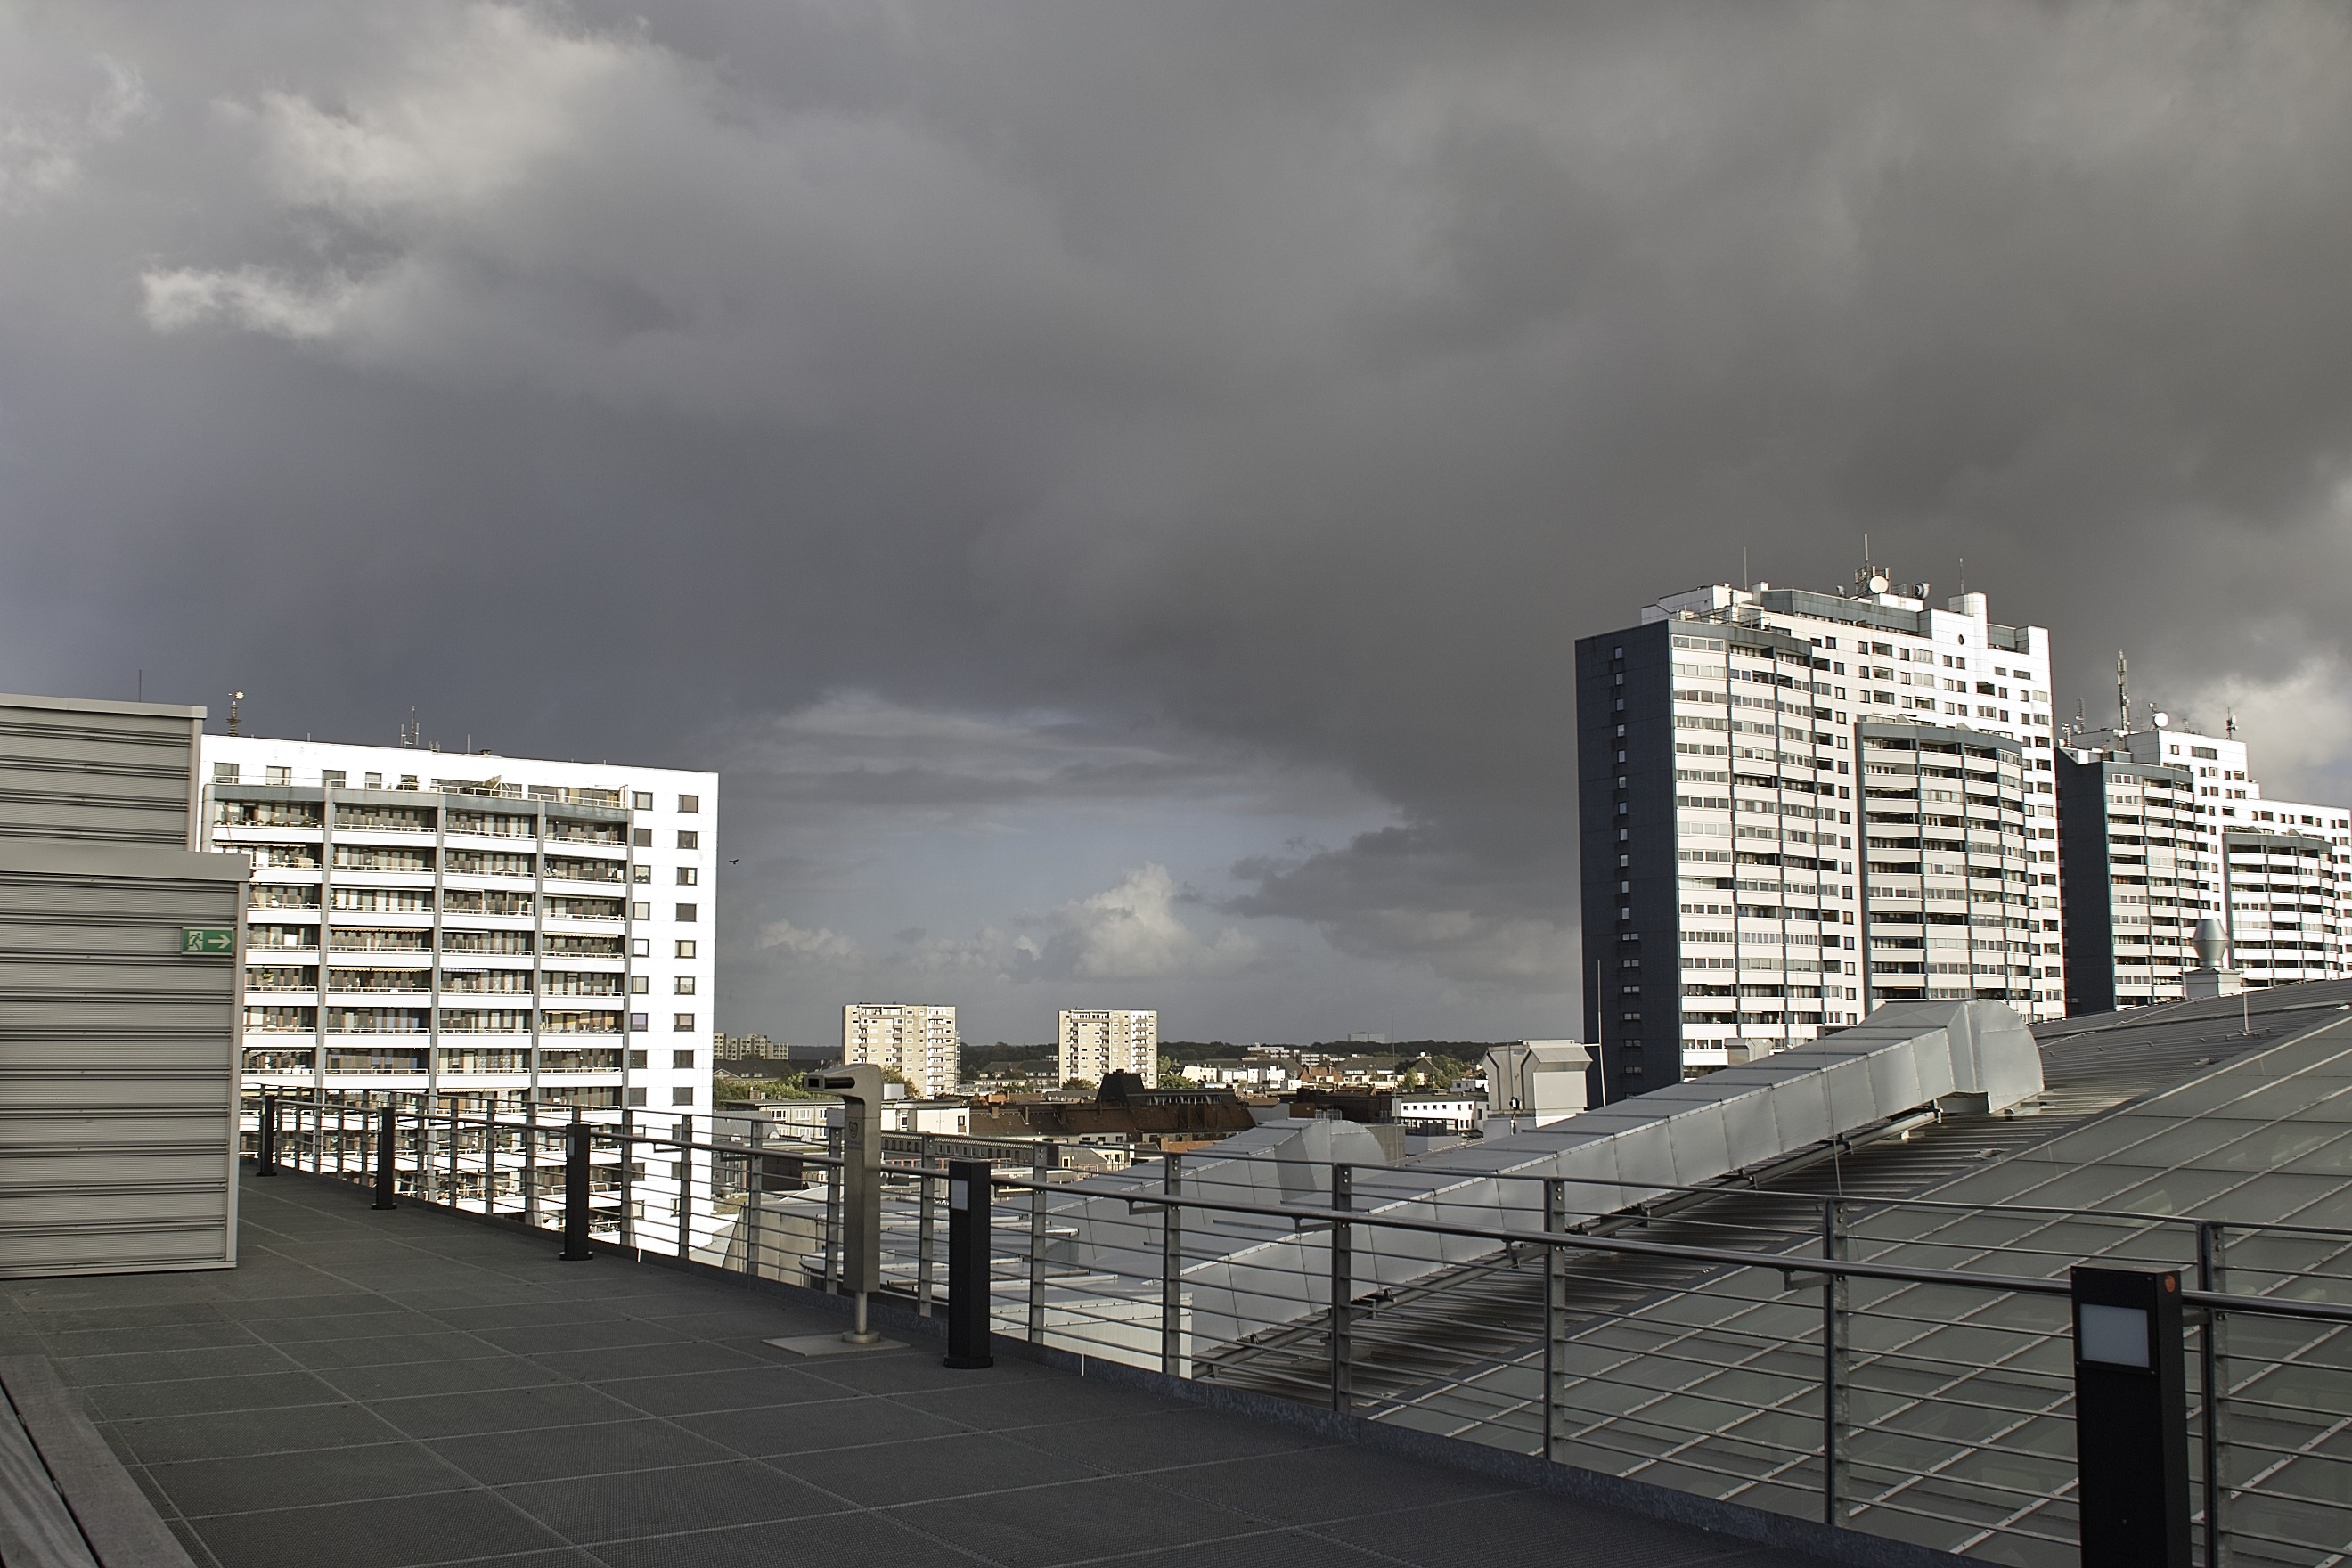
cloud, architecture, sky, skyline, city, skyscraper, cityscape, downtown, reflection, tower, facade, tower block, urban area, bremerhaven, climatehouse